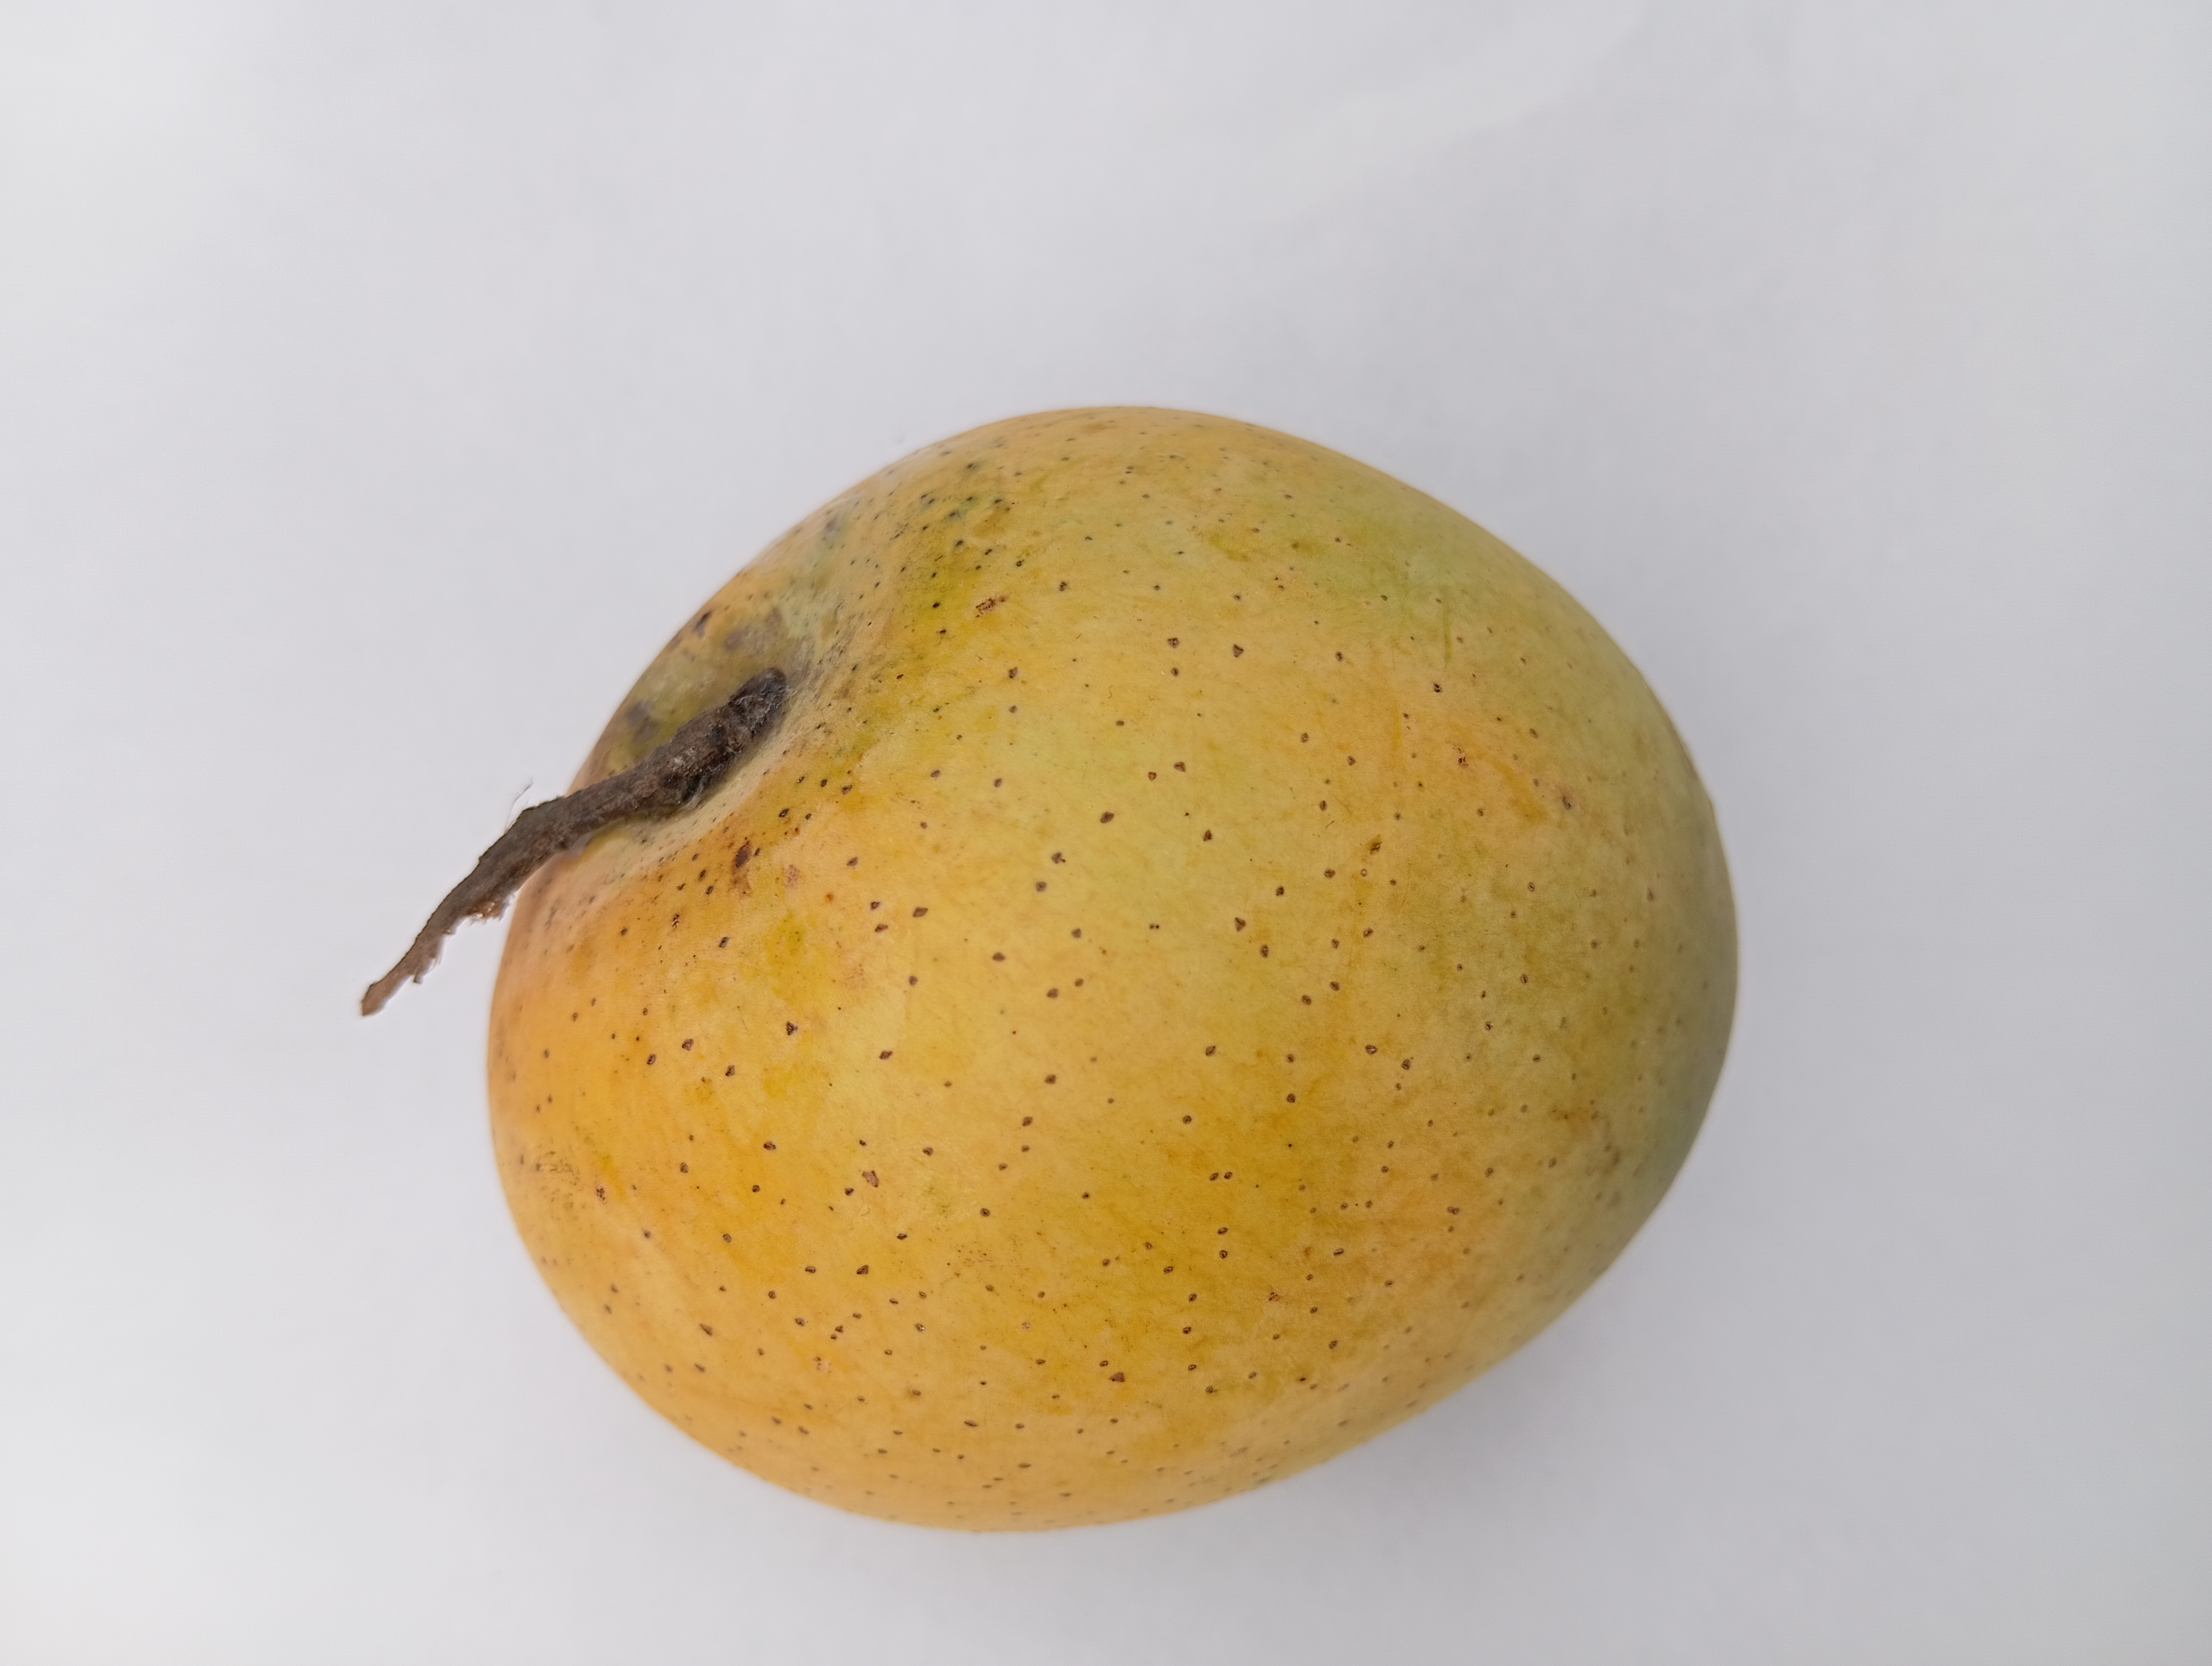
Mango variety: Sundari